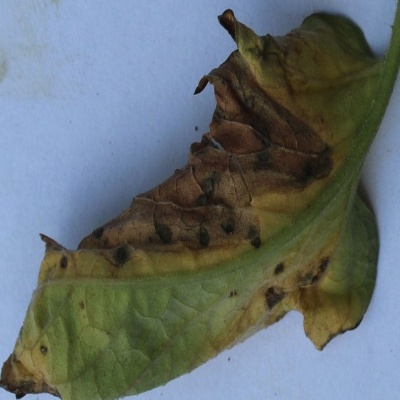
Crop: Tomato
Condition: verticulium wilt